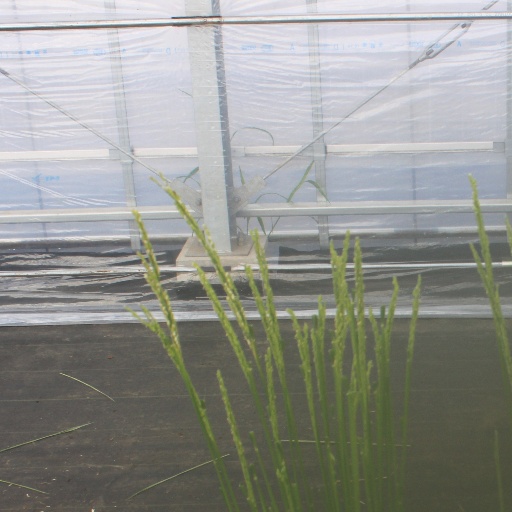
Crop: rice